Women in the Paris Commune

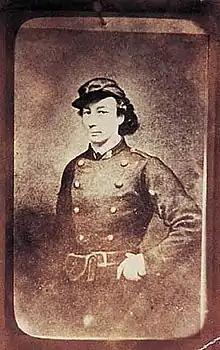
Louise Michel in military uniform

The appeal to the executive committee of the Commune showed that women want to be part of the defense of the Commune without distinction of sex:That the Commune, representative of the great principle proclaiming the annihilation of all privilege, of all inequality, - by the same is committed, to take into account the just claims of the whole population, without distinction of sex, - distinction created and maintained by the need of the antagonism on which rest the privileges of the governmental classesDespite the numerous appeals of women, the government of the Commune was slow to incorporate women into the defense of Paris. In fact, the Committee of Public Safety outlawed women on the battlefield on 1 May. André Léo attributed this to the "bourgeois and authoritarian mindset" of the army elite. Only the 12th legion managed to organize a company of "volunteer women citizens", called the Federated Legion of Women. However, they were intended only to pursue deserters and were not supposed to leave the city. This group was linked to Club Eloi and was led by Colonel Adélaïde Valentin and Captain Louise Neckbecker.